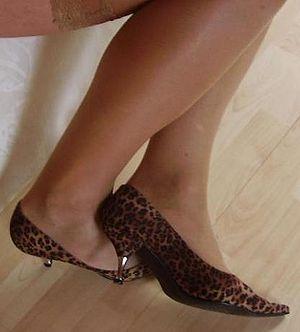
Les chaussures, ou souliers en Amérique du Nord francophone, constituent un élément d'habillement dont le rôle est de protéger les pieds. Il s'agit également d'un accessoire de mode qui vêt les femmes comme les hommes. Le terme chaussure dérive du verbe chausser, issu du latin calceare « mettre des souliers ». La plus vieille chaussure du monde a 5 500 ans et a été découverte dans une grotte en Arménie.